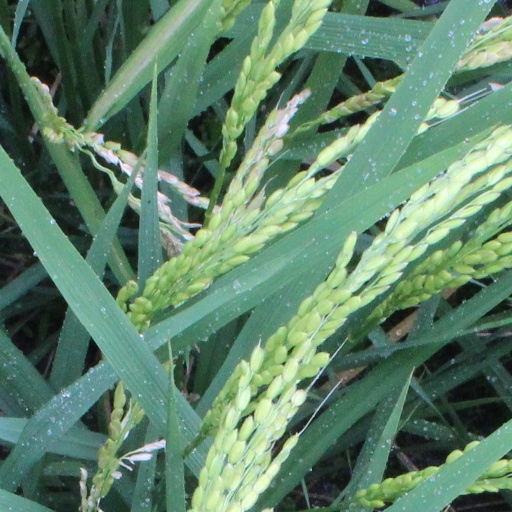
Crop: rice